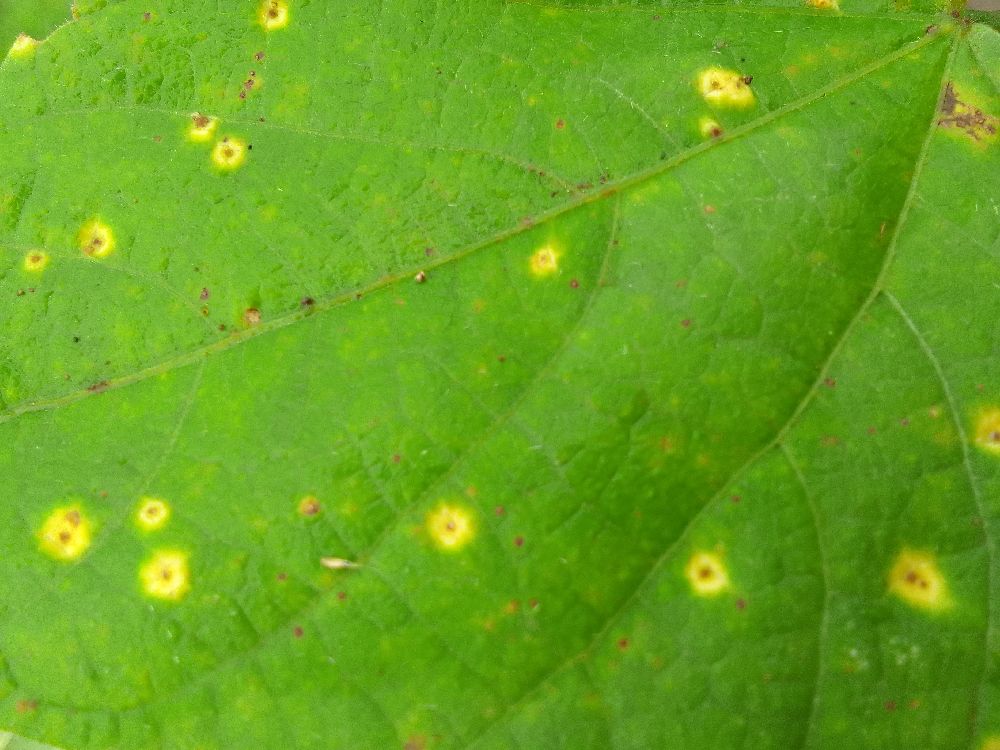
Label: rust